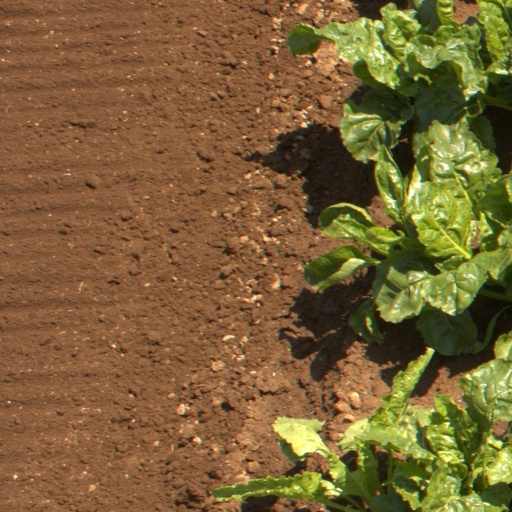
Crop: sugar beet